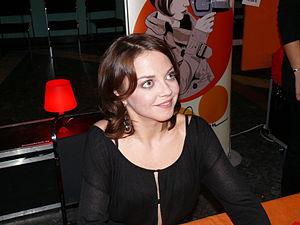
Annett Louisan, née Annett Päge le 2 avril 1977 à Havelberg, est une chanteuse allemande. Elle vit avec une grande partie de sa famille à Hambourg. Louisan est son nom de scène, dérivé du nom de sa grand-mère, Louise. Son année de naissance est très discutée, elle varie de 1977 à 1979. De décembre 2004 à juin 2008, elle était mariée à un étudiant en commerce turc : Gazi Isikalti. Depuis lors, elle est liée avec Martin Gallop. Son premier album, Bohème, a été dans les charts allemands pendant un an. En 2005 est sorti son deuxième album : "Unausgesprochen". L'année 2007 a vu la sortie de son troisième album : "Das optimale Leben". En octobre 2008 est sorti son quatrième album : "Teilzeithippie". 2014, son album : "Zu viel information" voit le jour. Vers mai 2016, son dernier album intitulé : "Berlin, Kaptadt, Prag" est publié.